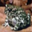
Label: frog